Montpellier tramway

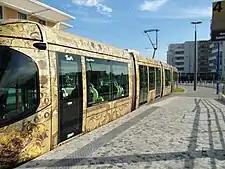
Trams from Line 4 at Georges Frêche-Hôtel de ville station.

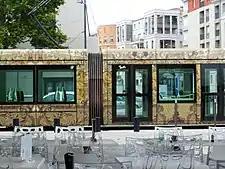
Trams from Line 4 at Hôtel de Ville.

Proposals for a fifth line were made in 2005, and the current project was officially presented in January 2009.